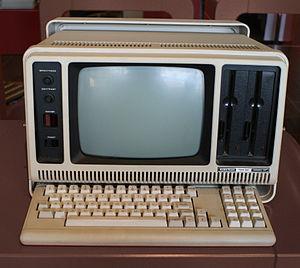
Le TRS-80 est une ligne de micro-ordinateurs et d'ordinateurs de poche construits par Tandy RadioShack dans les années 1980.